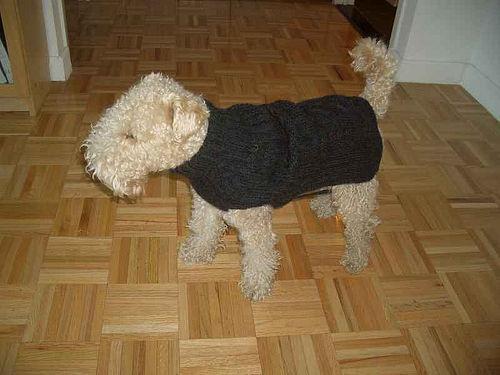
Lakeland_terrier